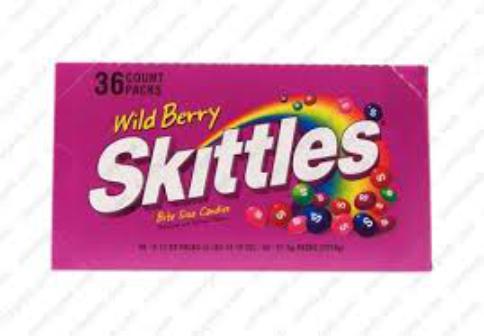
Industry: Food